PLUNA

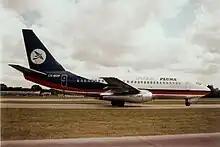
A PLUNA Boeing 737-200 Advanced in the pre-Varig paint scheme, taxiing at Aeroparque Jorge Newbery in 1993.

PLUNA had only one fatal accident with the loss of ten crew members, the Aviation Safety Network records 3 hull-loss accidents/incidents for the airline.